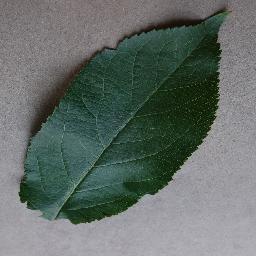
Label: Apple___healthy